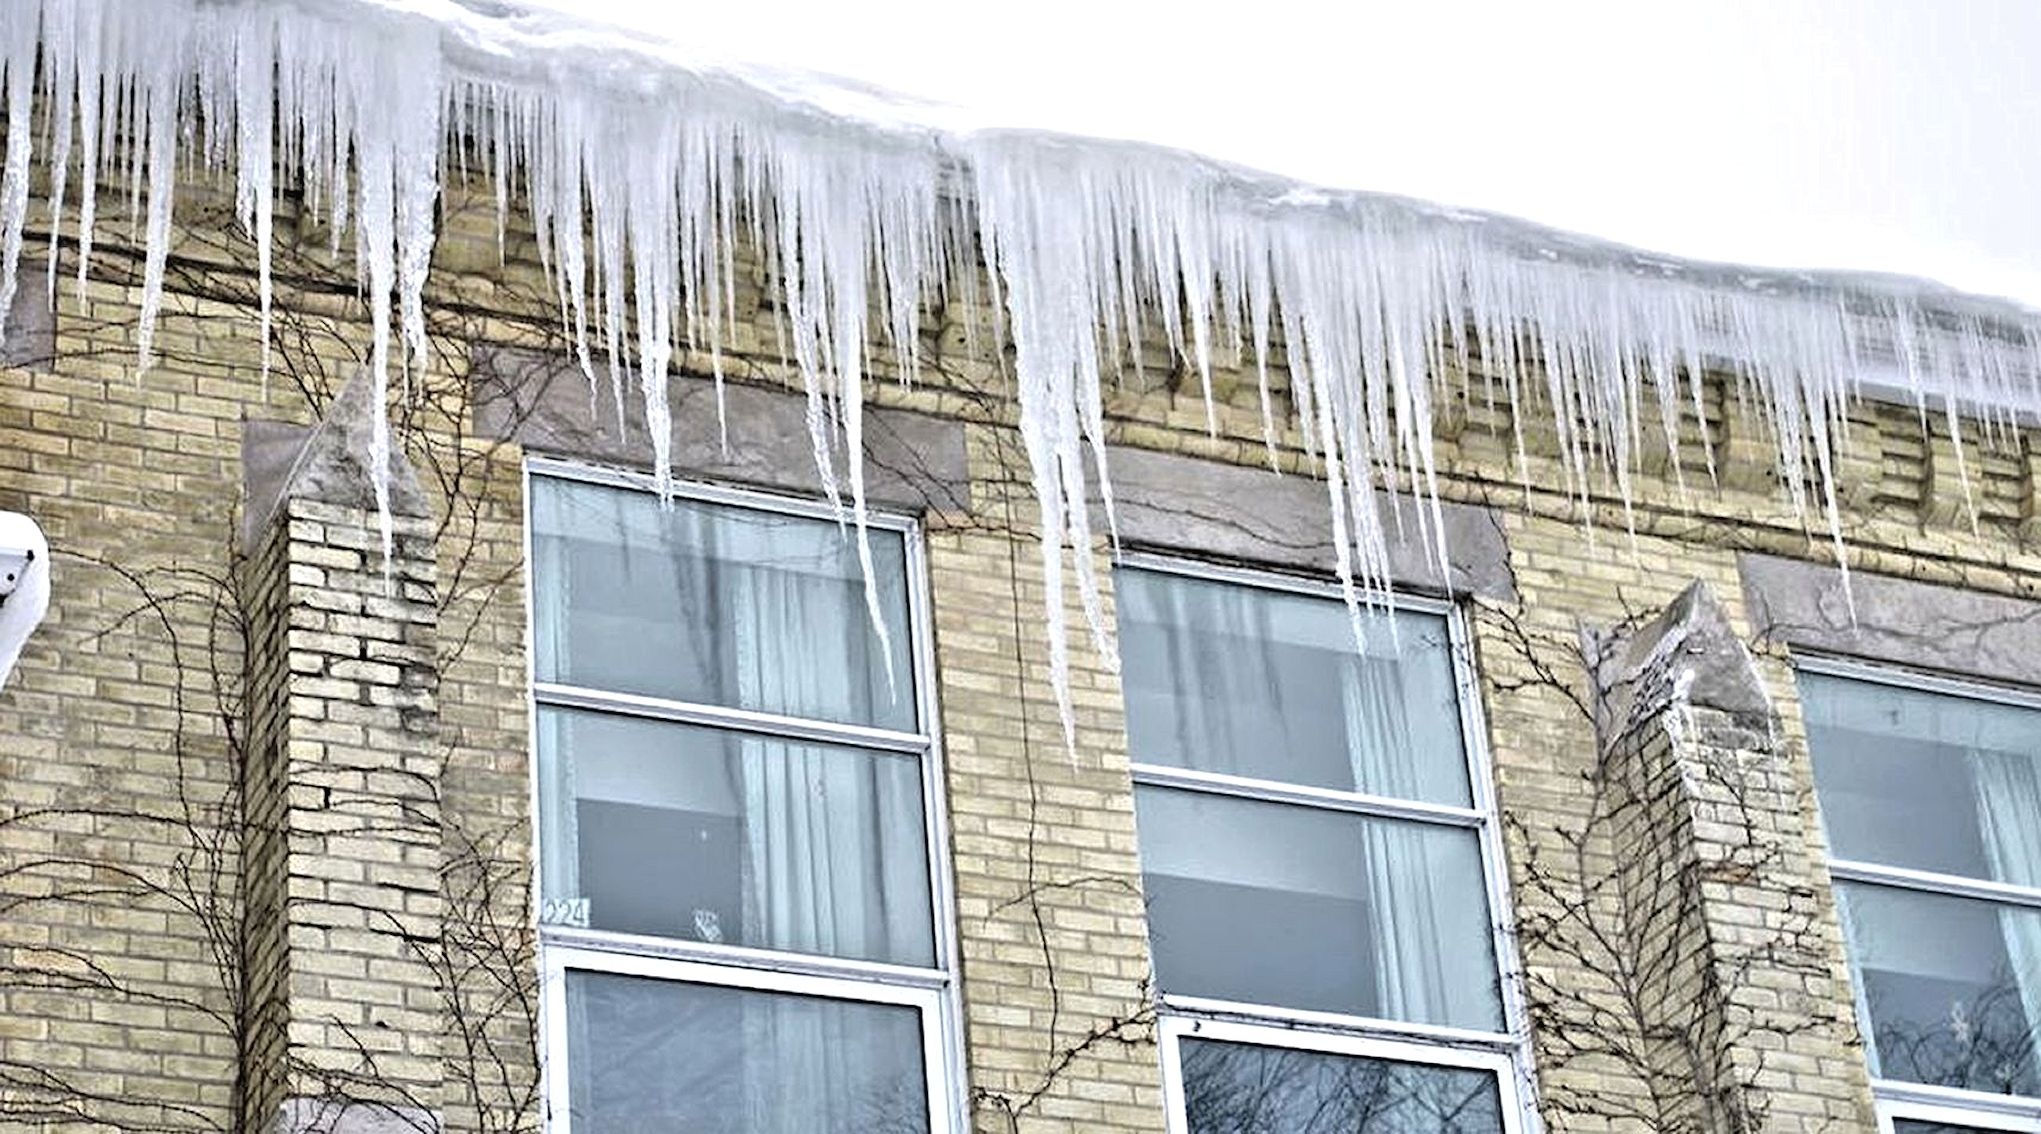
winter, architecture, window, wall, ice, facade, canada, icicles, brick house, residential area, roof ice